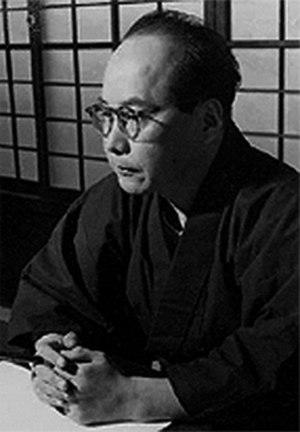
Hideji Hōjō, est le nom de plume d'un romancier, dramaturge et écrivain japonais de l'ère Shōwa. Son nom véritable est Hideji Iino